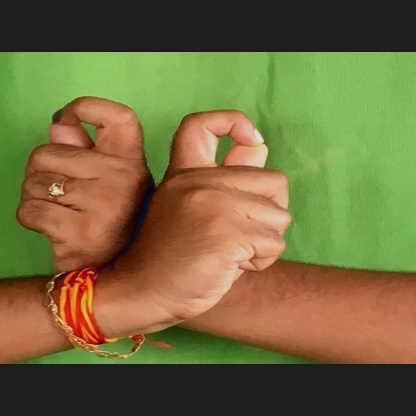
Mudra: Berunda